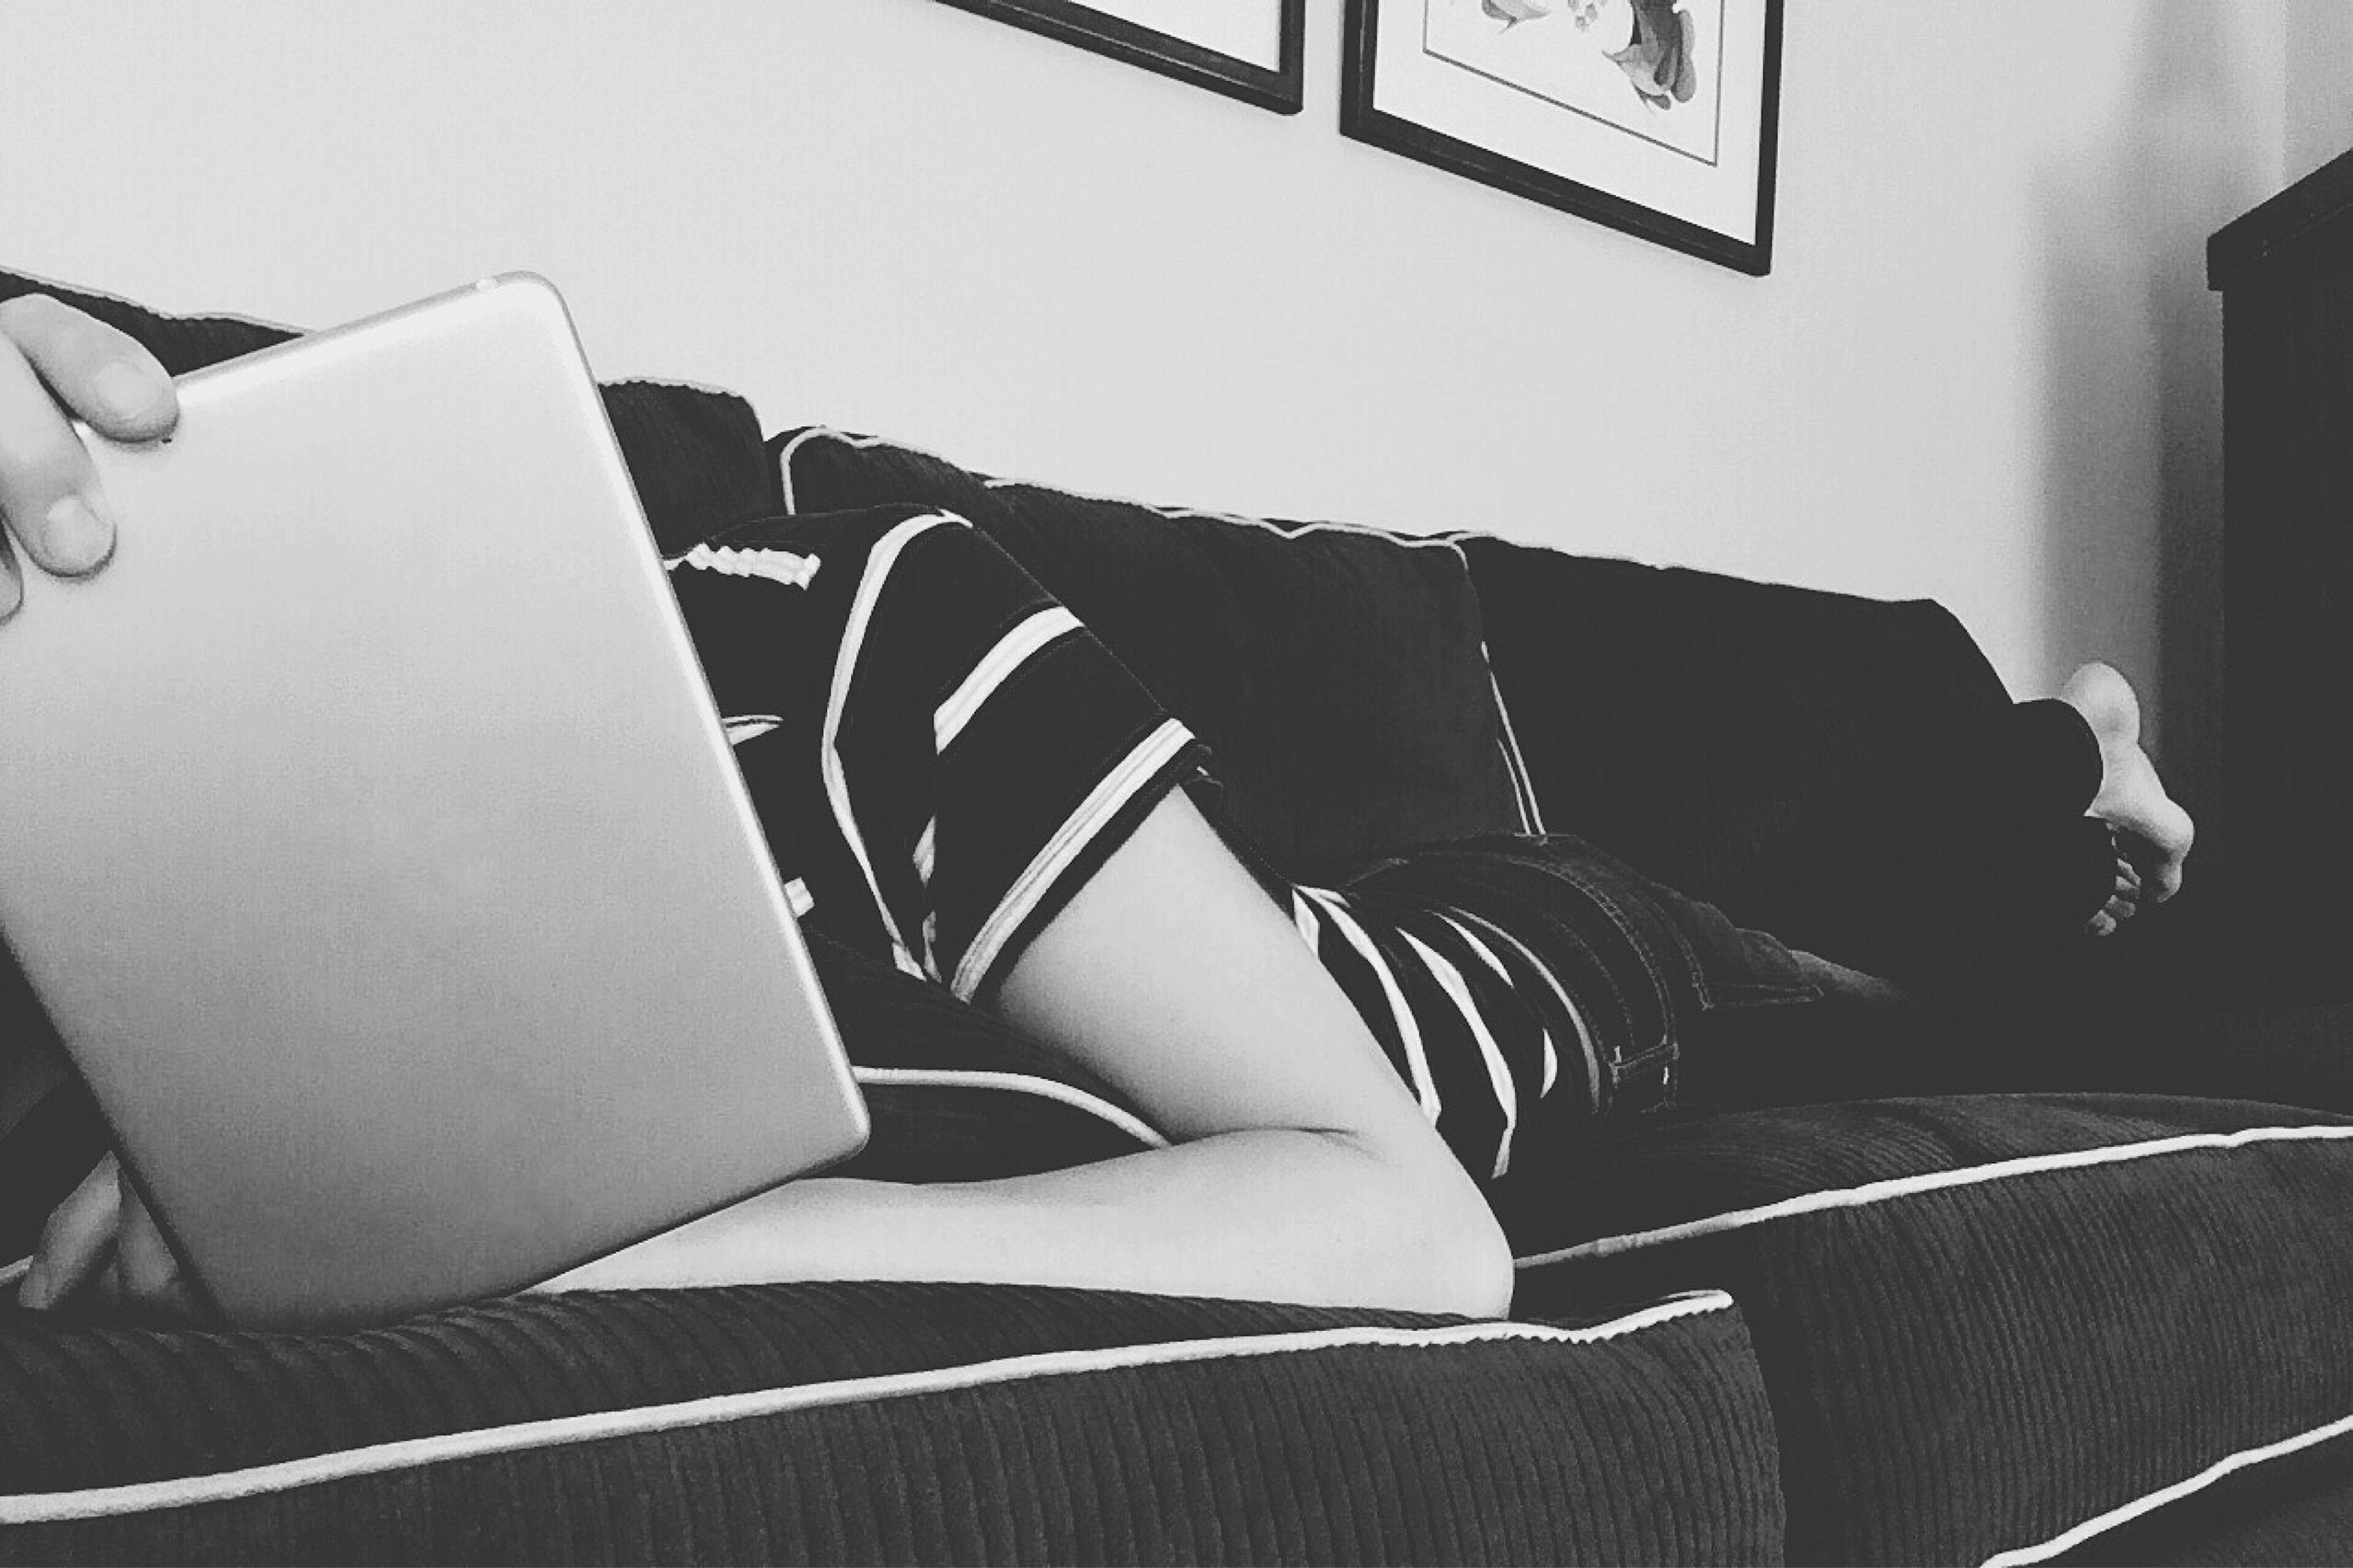
read, person, black and white, white, photography, internet, young, tablet, sitting, black, furniture, monochrome, couch, sketch, drawing, image, photo shoot, monochrome photography, human positions